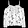
Label: Shirt